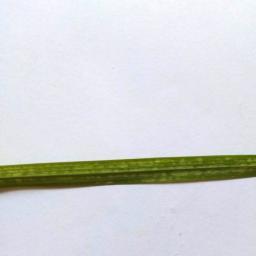
Label: Rice___Healthy